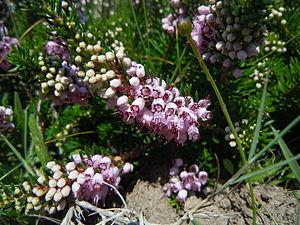
Bruyère vagabonde - Erica vagans - Belle-Île-en-Mer
La réserve naturelle nationale François Le Bail est une réserve naturelle nationale située en Bretagne sur la commune de Groix dans le département du Morbihan. Créée en 1982 et constituée de deux secteurs aux extrémités sud-est et nord-ouest de l'île de Groix, elle occupe 98 hectares et protège d'une part des minéraux et des roches remarquables de l'île, d'autre part des colonies d'oiseaux marins nicheurs.